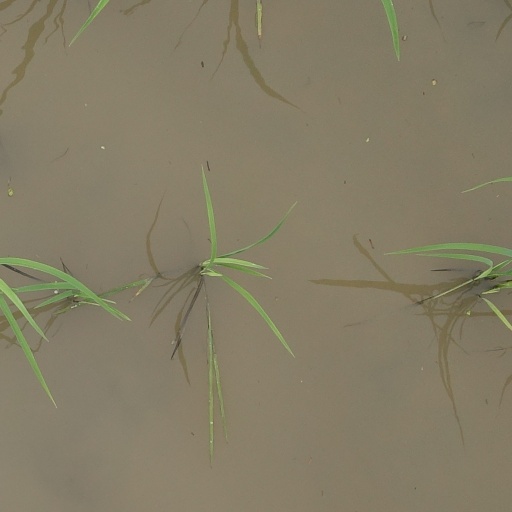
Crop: rice